Mercury nano-trap water filtration

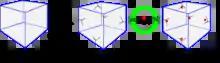
Figure 3:A highly porous framework such as water is treated with mercury chelating groups, which serve as the "mercury nano trap". These chelating groups hold tightly onto Hg (II) ions, removing it from the water.

When purifying mercury from sea water, a decrease in the volume to surface area ratio leads to a decline in the efficiency of the elimination.7 Cost efficiency of the nanotrap process is indicated in the fact that the materials can be reused to recycle more water. Tween 20-Au NPs are rapid, efficient and selective in capturing Hg2+ in high salt water concentration when the gold NPs catalyze the citrate ion induced reduction of Hg2+ to Hg0. ICP-MS is used to quantify the Hg2+ concentration to determine the level of elimination efficiency. Figure 3 shows an illustration process of the nano trap filtration process.